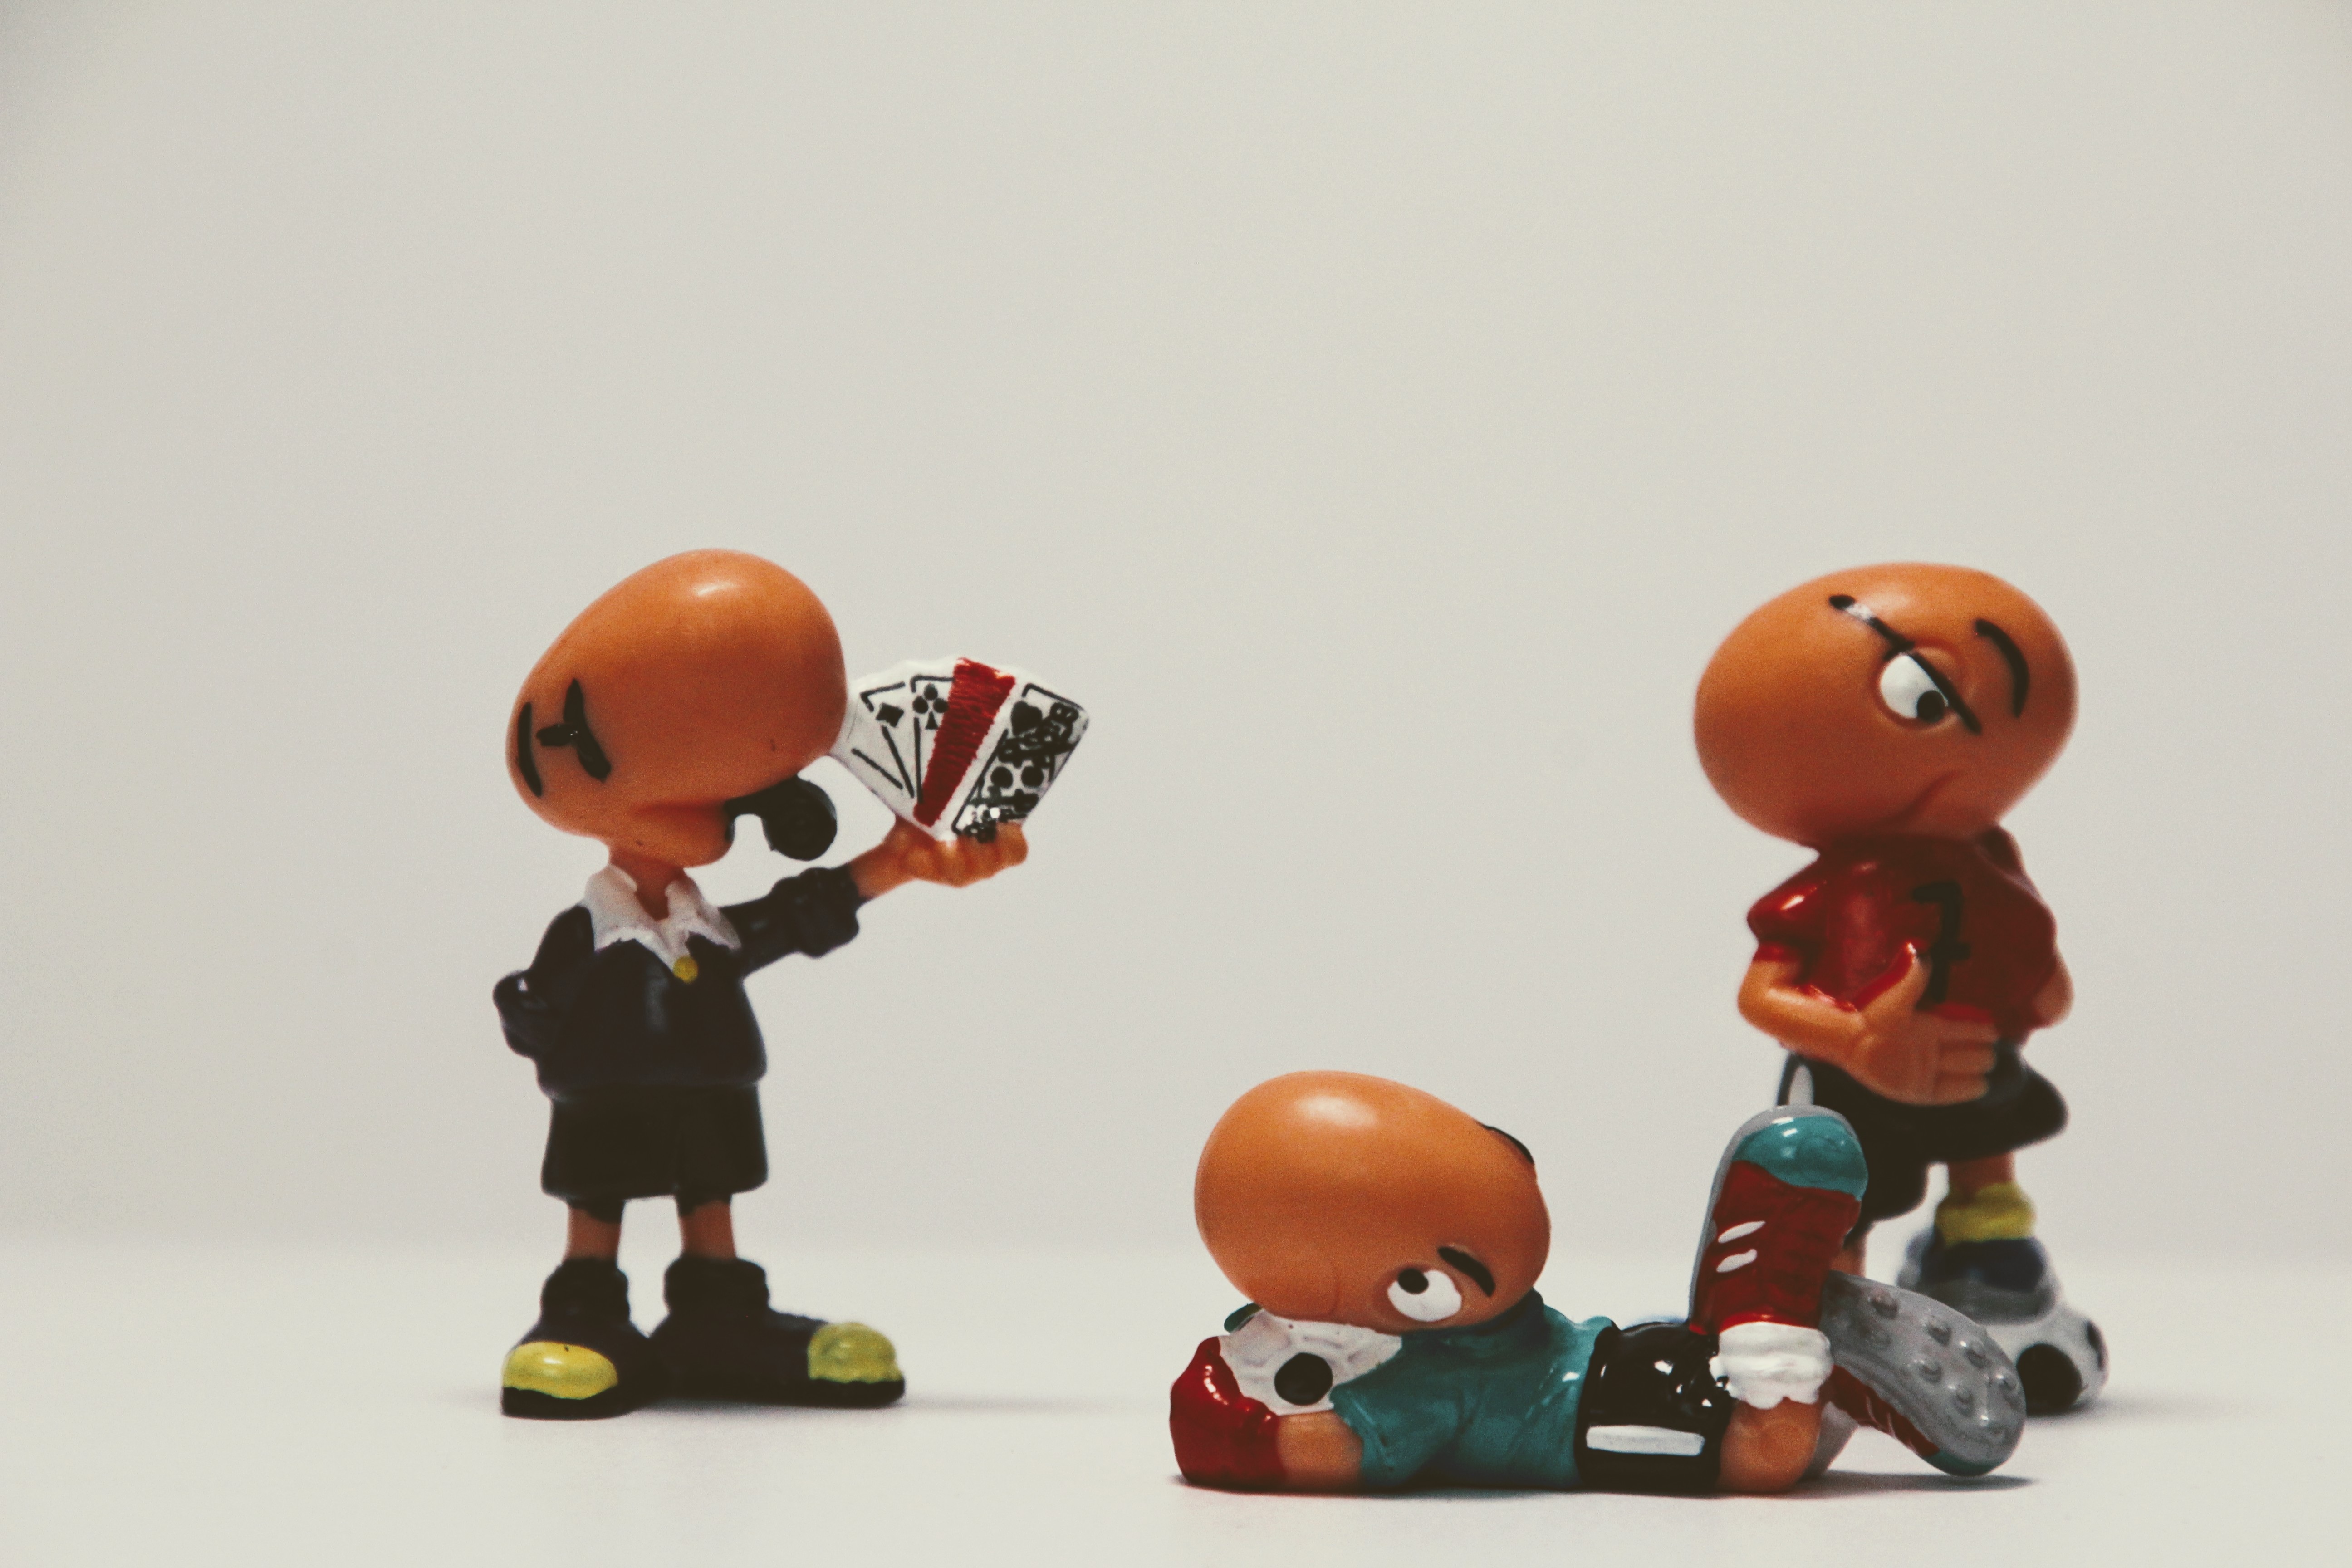
play, football, toy, figure, figurine, toys, lego, action figure, referee, football player, berraschungseifigur, bill body